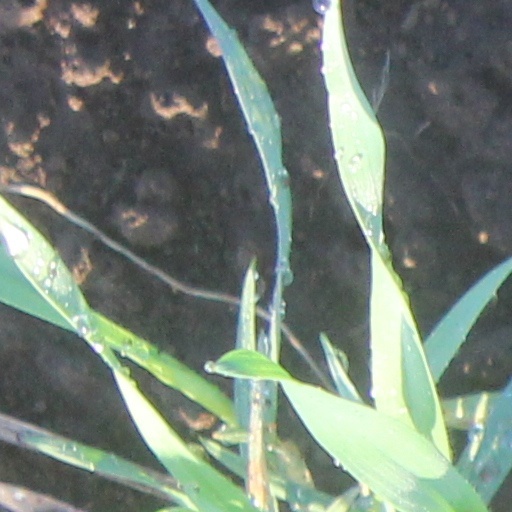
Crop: wheat